Mathuren Arthur Andrieu

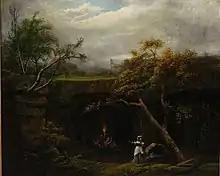
Landscape with figures

Mathurin or Mathurin Arthur Andrieu (1822 – 1896) was a French painter. His work included portraits, landscapes, scenery, and panoramas.